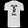
Label: T - shirt / top